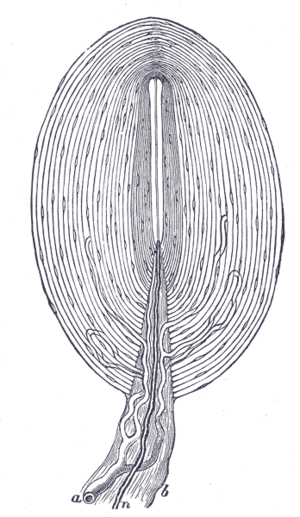
Les corpuscules de Pacini, ont été découverts par l'anatomiste italien Filippo Pacini. Les corpuscules de Pacini sont des récepteurs sensoriels formés de terminaisons nerveuses encapsulées d'une taille allant de 0,1mm à 2 mm. Leur axe central est constitué par l'extrémité ramifiée d'une terminaison nerveuse myélinisée, autour de laquelle s'emboitent des lamelles concentriques de cellules aplaties et séparées par des fibres de collagène baignant dans le liquide intercellulaire. La terminaison nerveuse d'un corpuscule de Pacini émet des salves d'influx nerveux pour des déformations de son corpuscule de l'ordre de quelques microns. La fréquence de ces salves augmente quand la pression augmente. Les corpuscules de Pacini sont sensibles aux vibrations sensibles entre 100 et 300 Hz. Ils sont aussi activés par des pressions et par des déformations. Ils peuvent être trouvés dans les aponévroses, à proximité des tendons, des articulations, des pédicules vasculaires, des organes pleins et des viscères creux. Ils sont aussi trouvés en profondeur dans l'hypoderme de la peau, surtout si elle est glabre. C'est un mécanorécepteur donc un extérorécepteur, responsable du toucher.